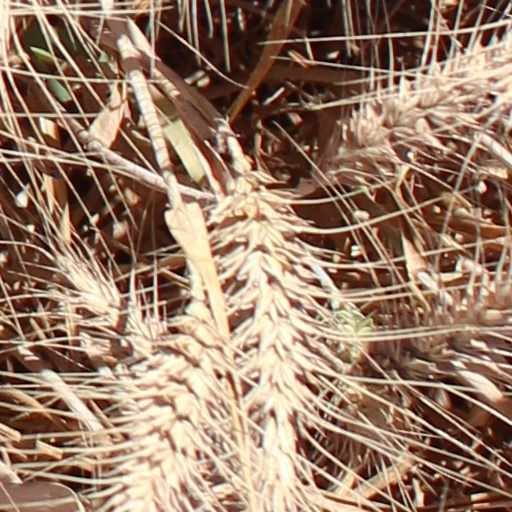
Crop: wheat